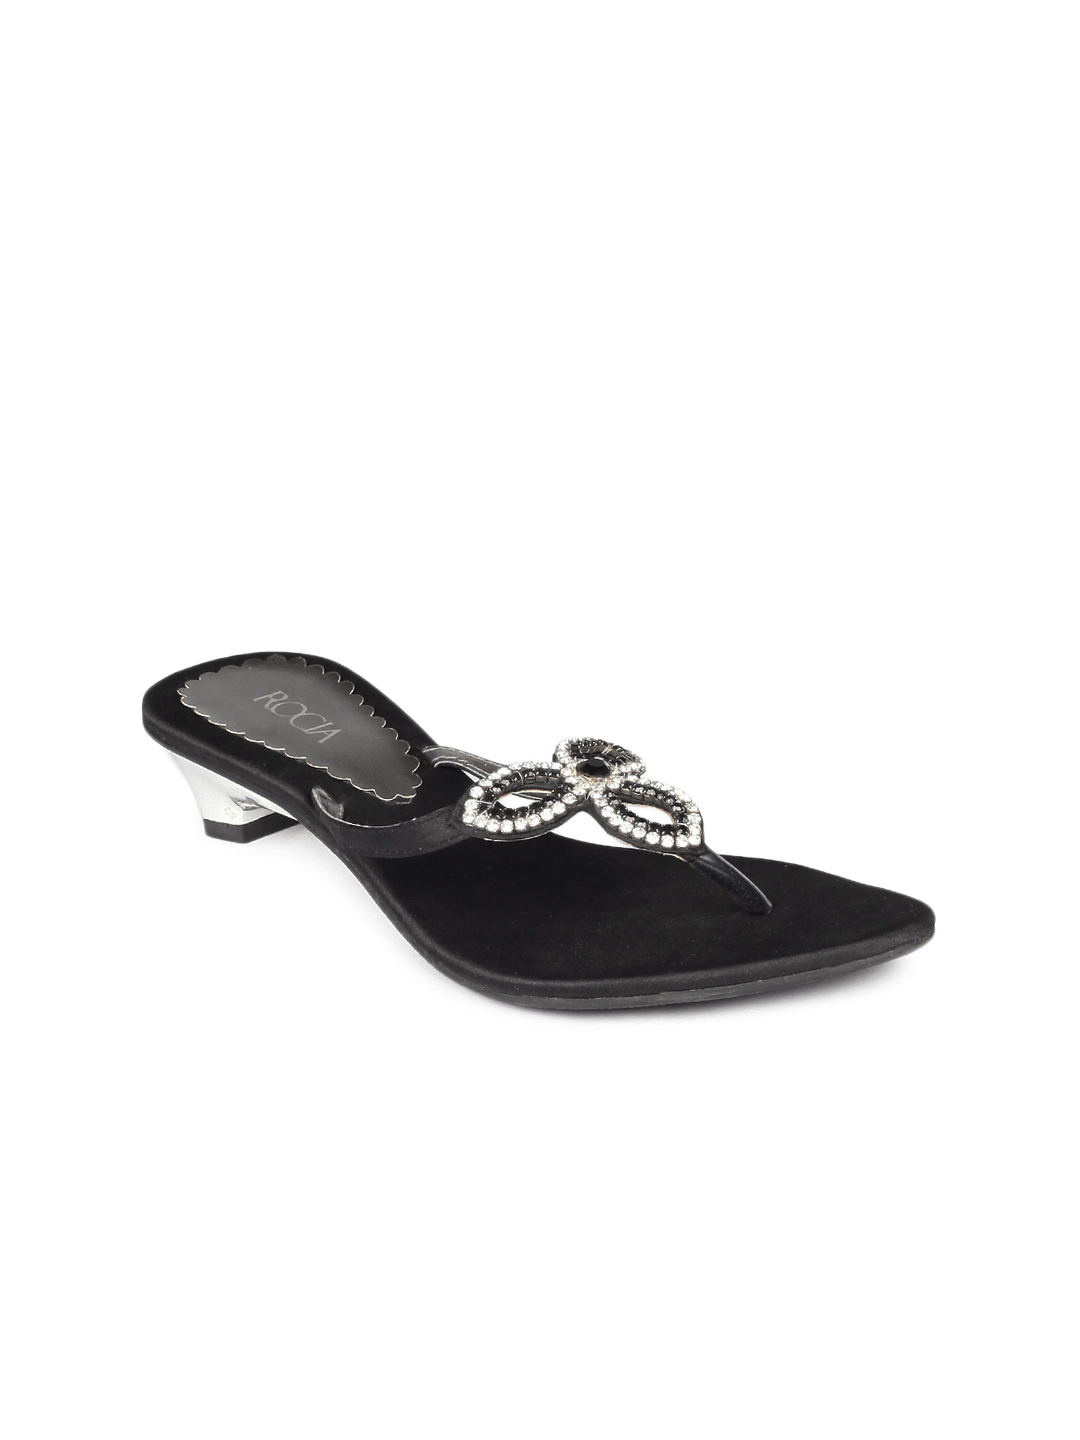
Rocia Women Black Sandals
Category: Footwear / Shoes / Flats
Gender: Women
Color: Black
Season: Winter 2012
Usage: Casual